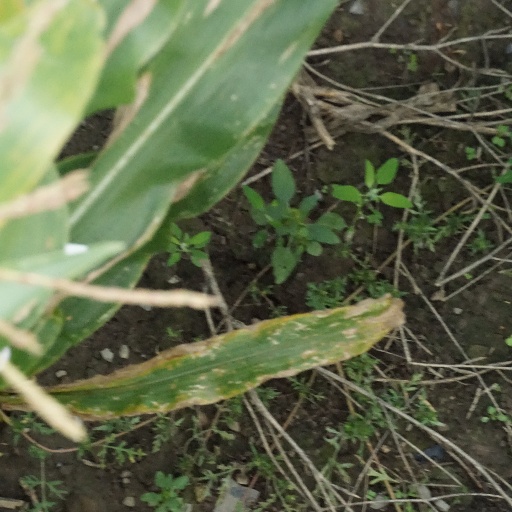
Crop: maize; corn